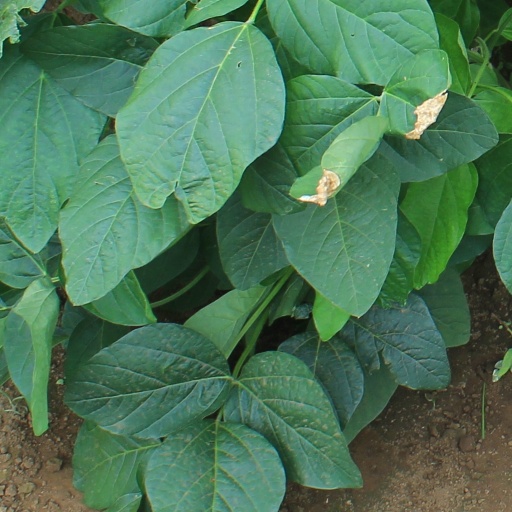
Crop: soybean